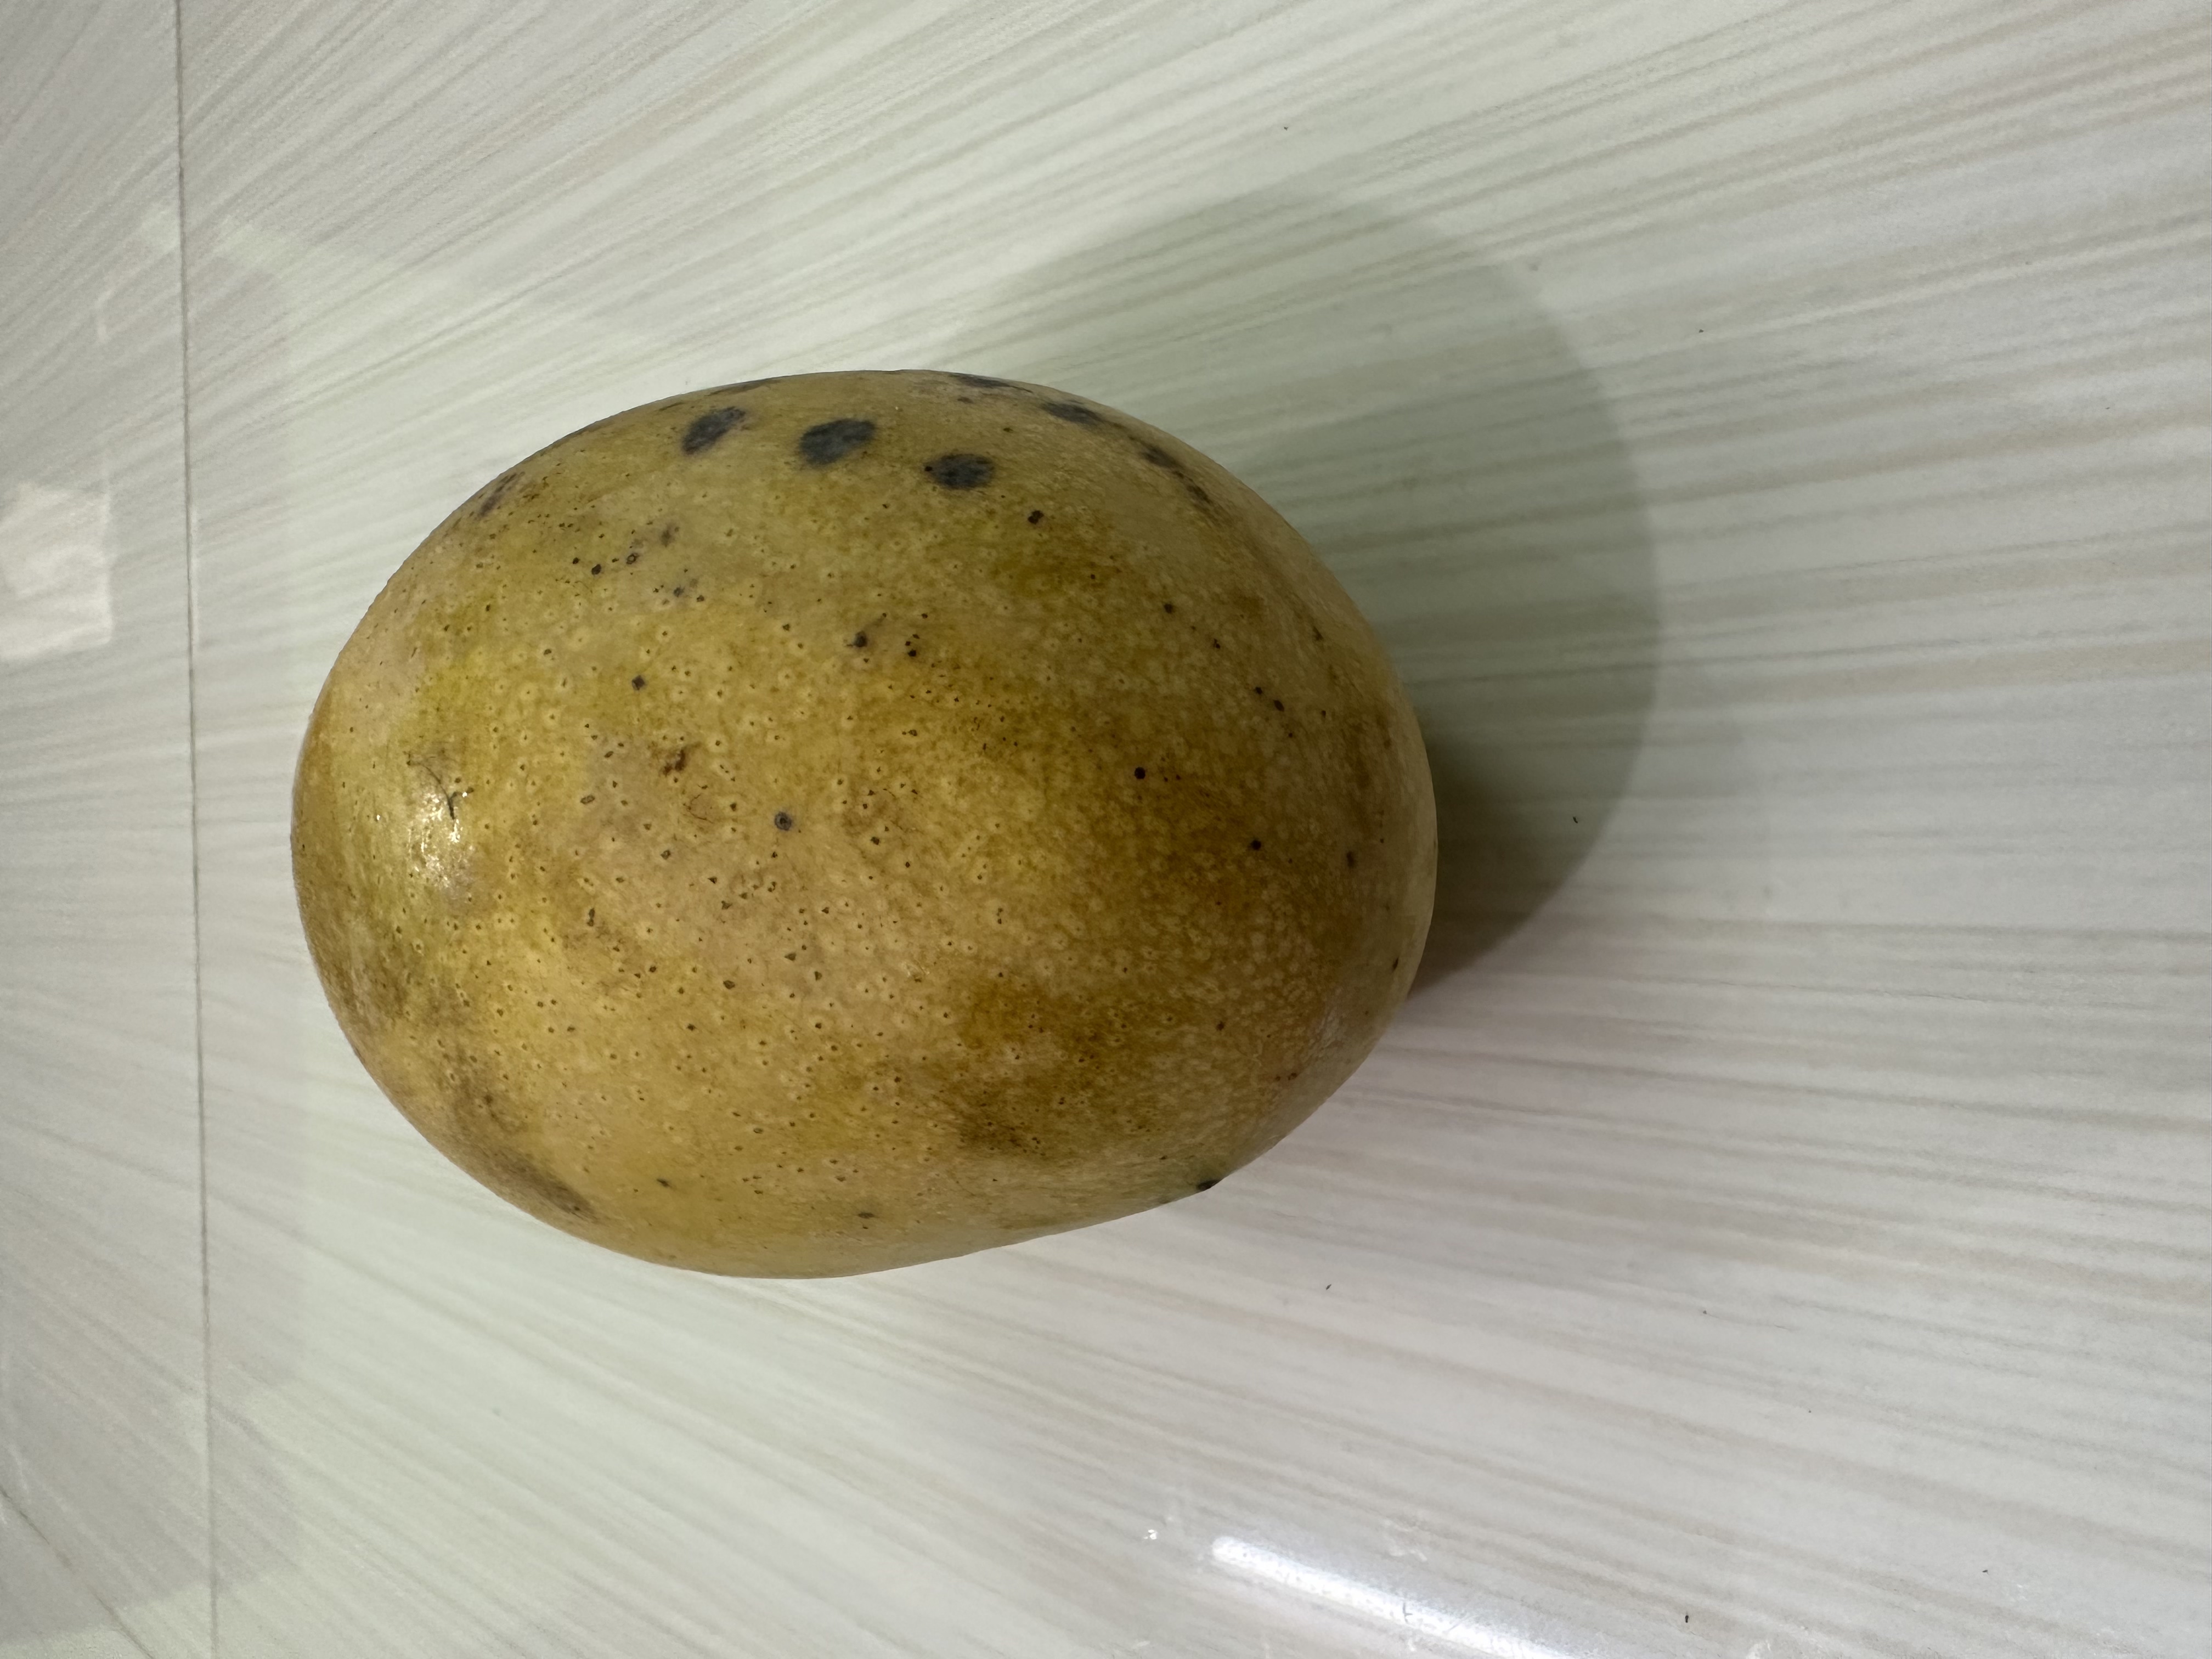
Mango variety: Kanchon Langra